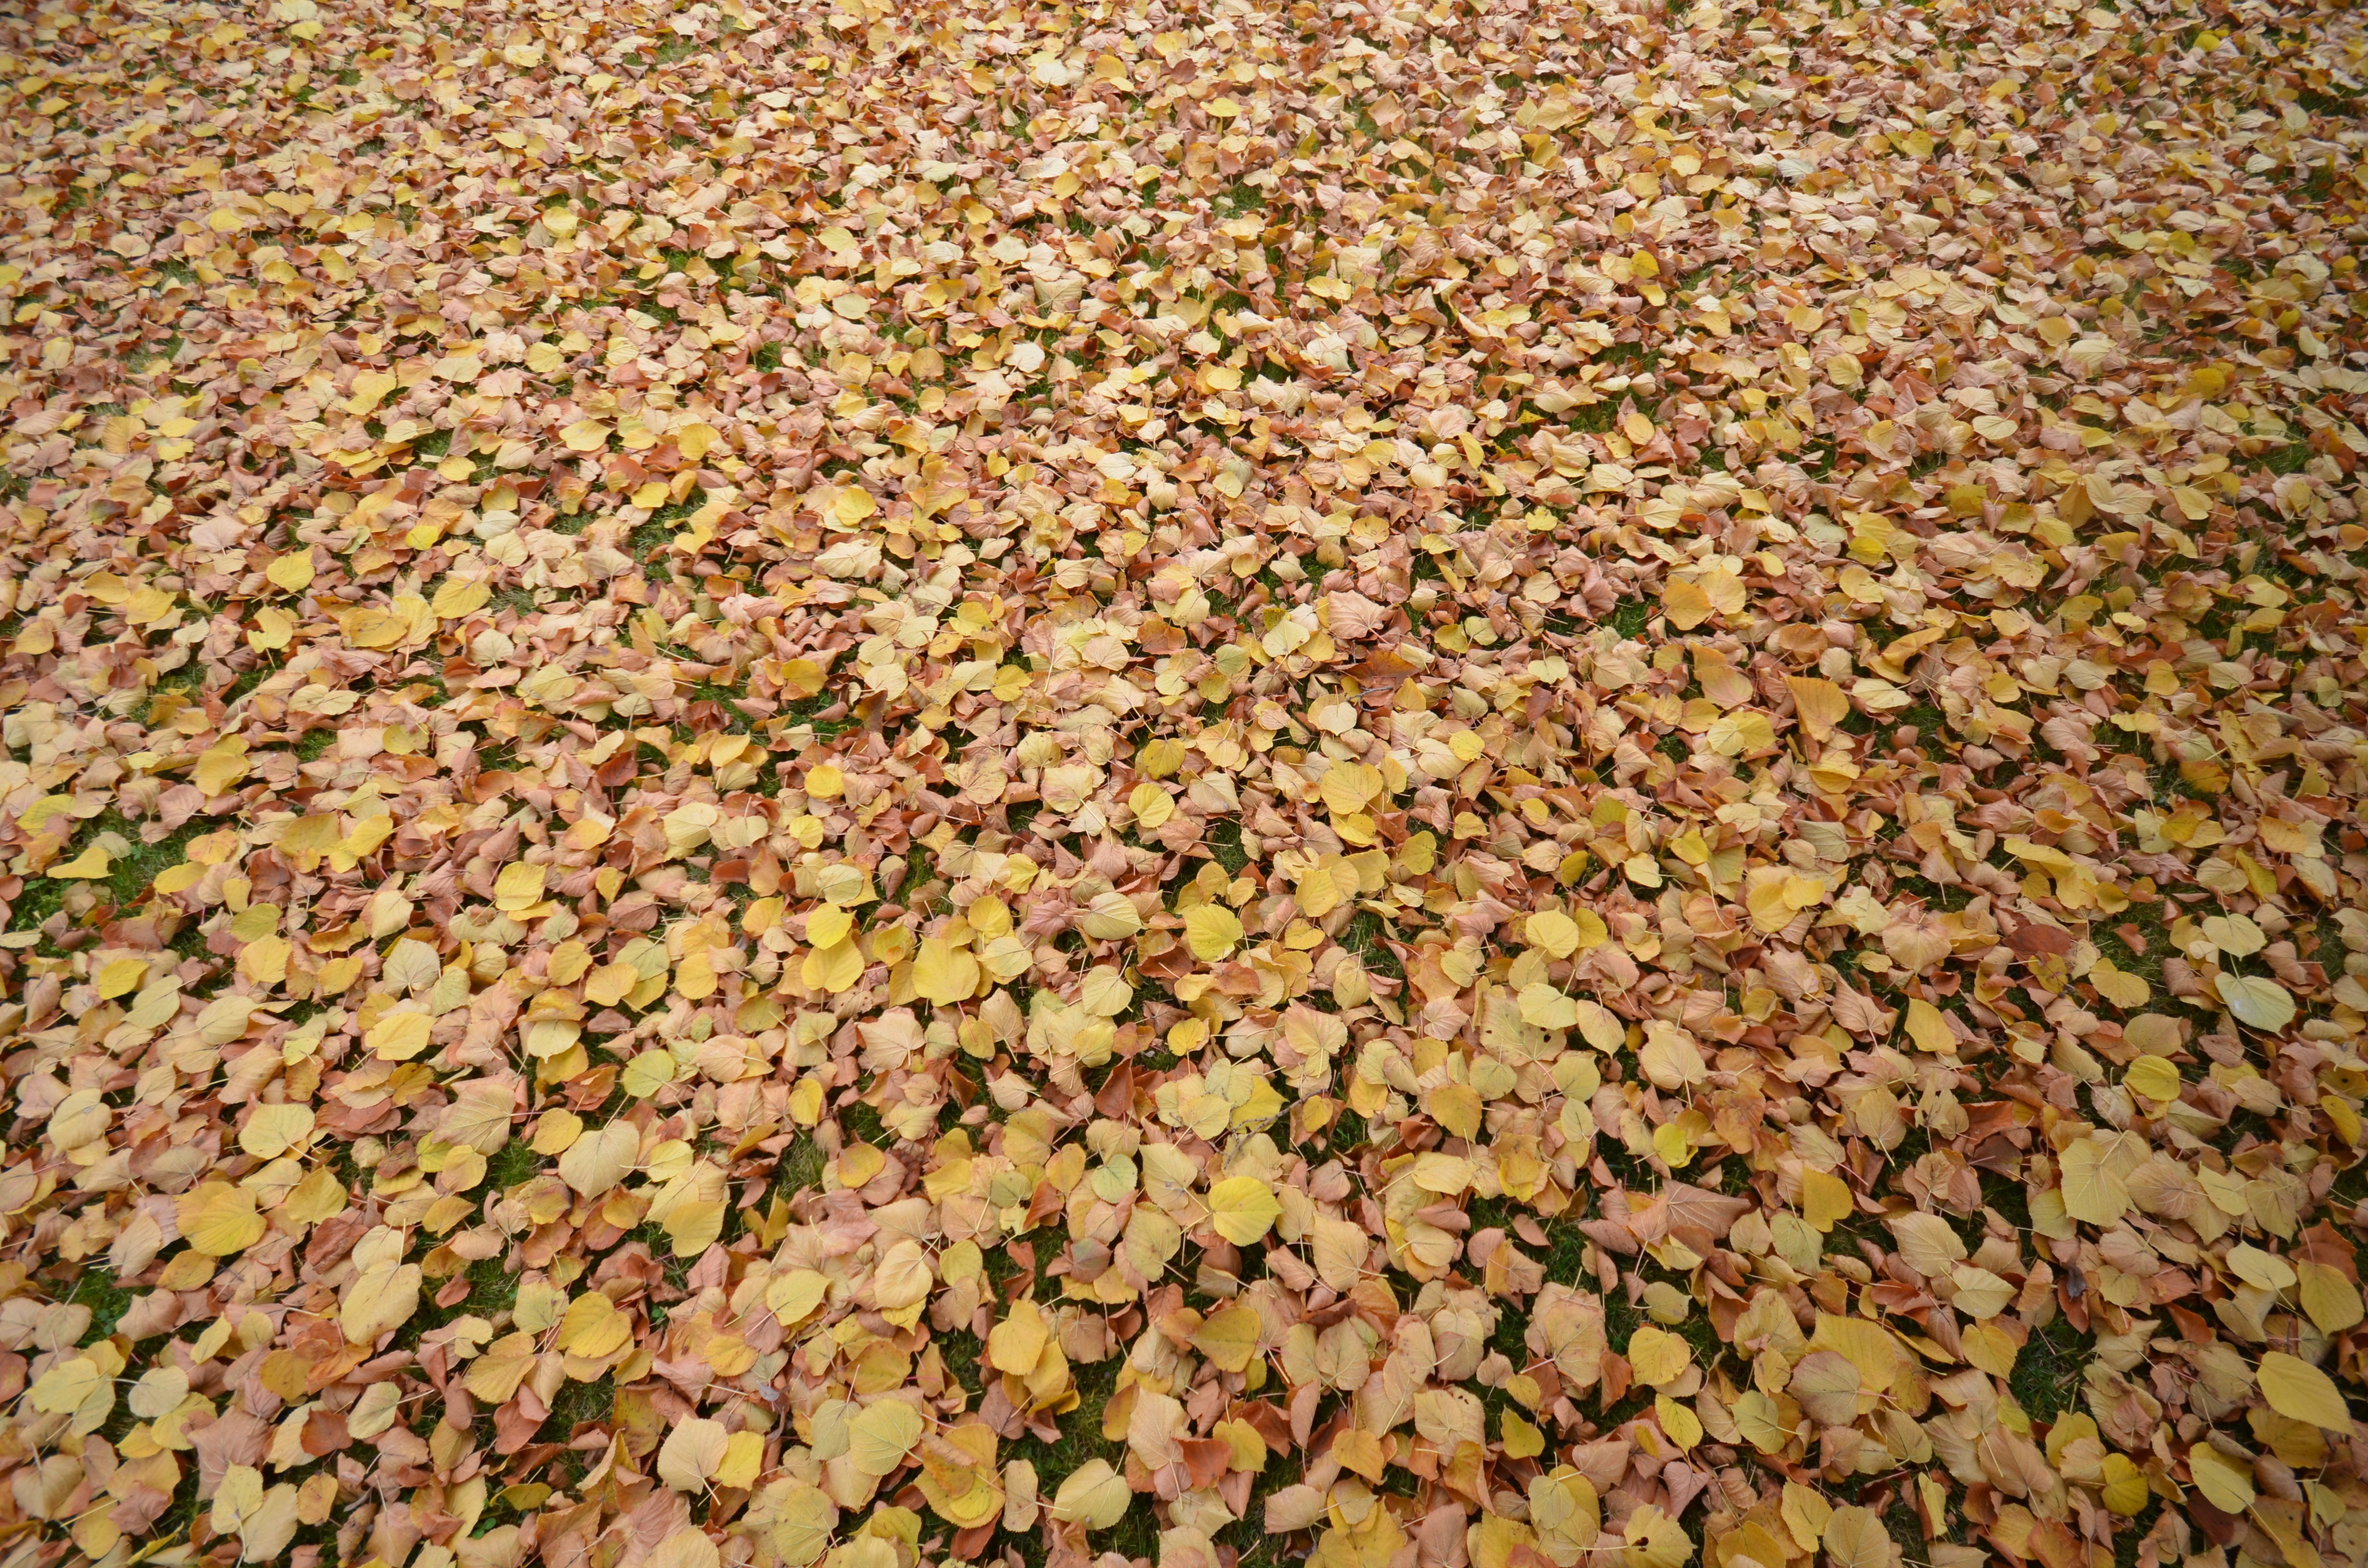
tree, grass, branch, plant, leaf, flower, autumn, soil, season, gravel, deciduous, ecosystem, grass family